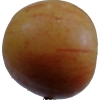
Label: apple